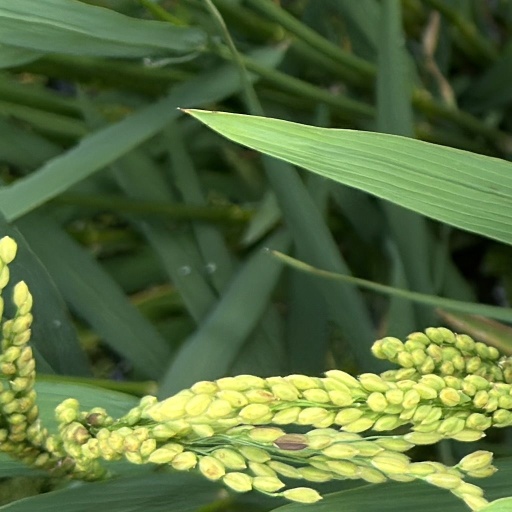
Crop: rice